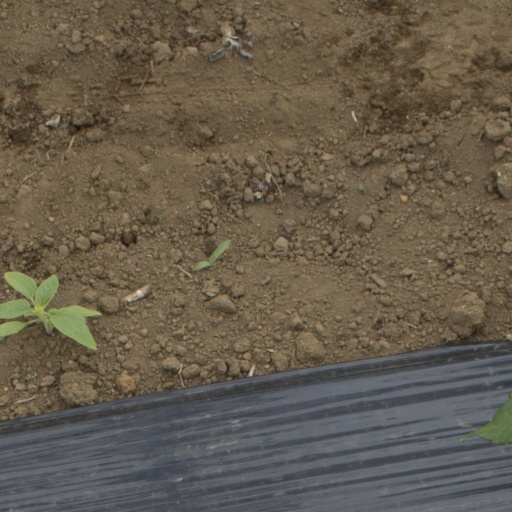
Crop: Jerusalem artichoke